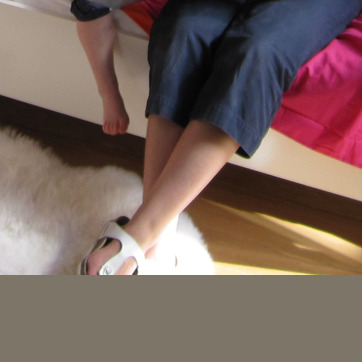
Material: skin